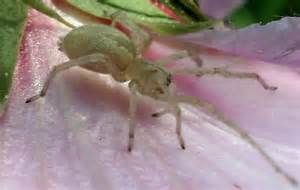
Label: spider